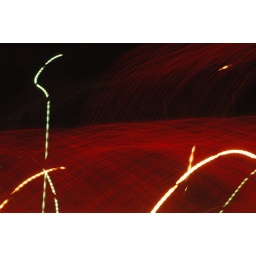
time exposure from in the car as we drove home from Cindy's